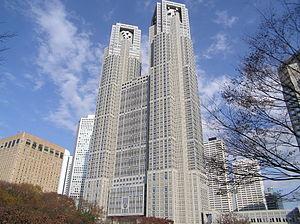
Shinjuku est l'un des 23 arrondissements spéciaux de Tokyo fondés en 1947 en remplacement de la municipalité de Tokyo. En 2008, sa population était de 313 806 personnes pour une superficie de 18,23 km². C'est là que se trouve le gouvernement de la métropole de Tokyo.